Gabriel Inocêncio

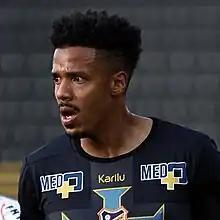
Inocêncio with Água Santa in 2022

Gabriel de Souza Inocêncio (born 20 August 1994), known as Gabriel Inocêncio, is a Brazilian footballer who plays for Chapecoense. Mainly a right back, he can also play in the other flank, and has also featured as a midfielder or a forward.